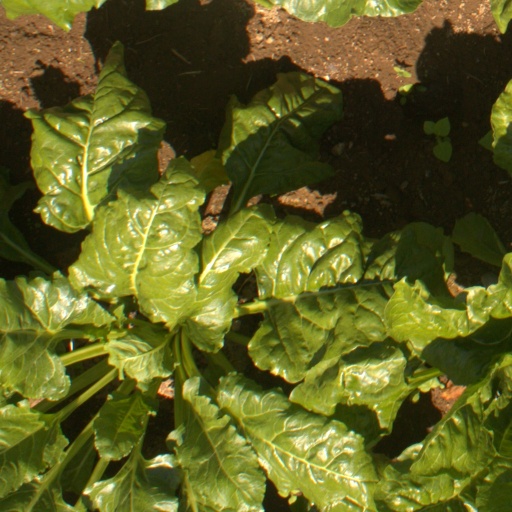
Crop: sugar beet